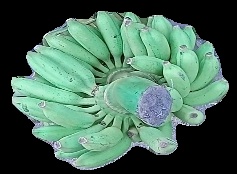
Variety: elakki-bale
Grade: grade1